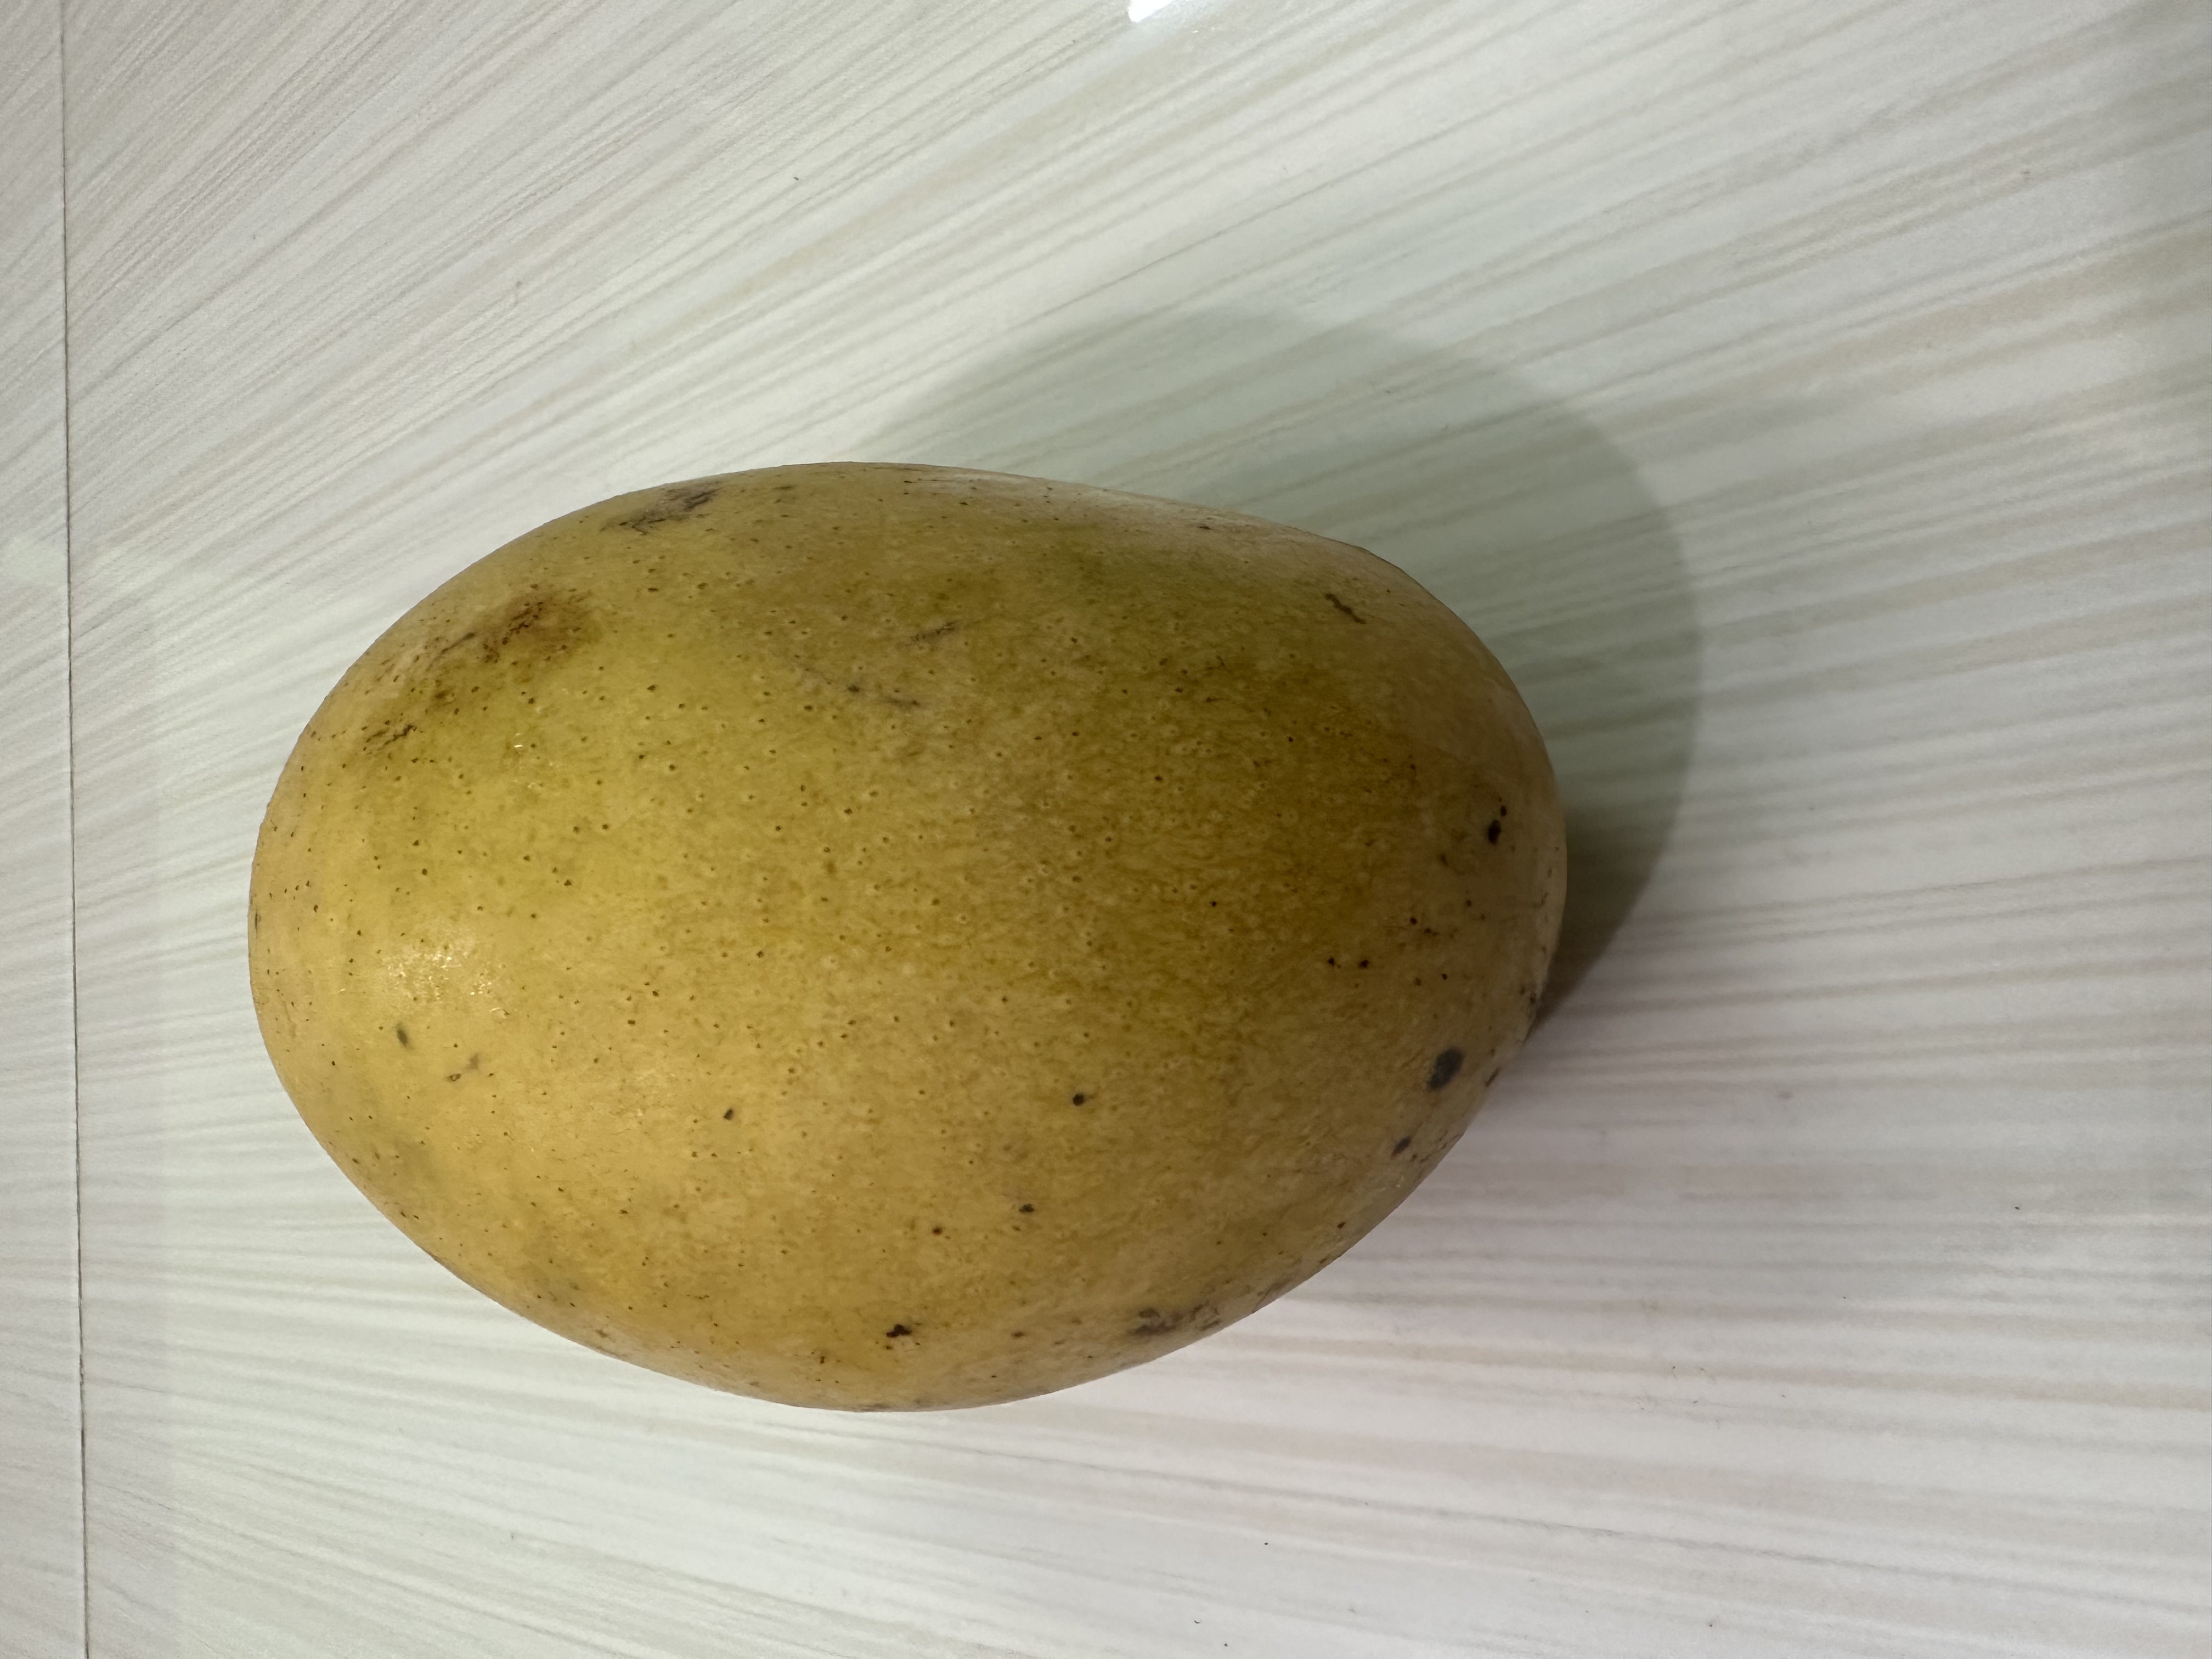
Mango variety: Kanchon Langra